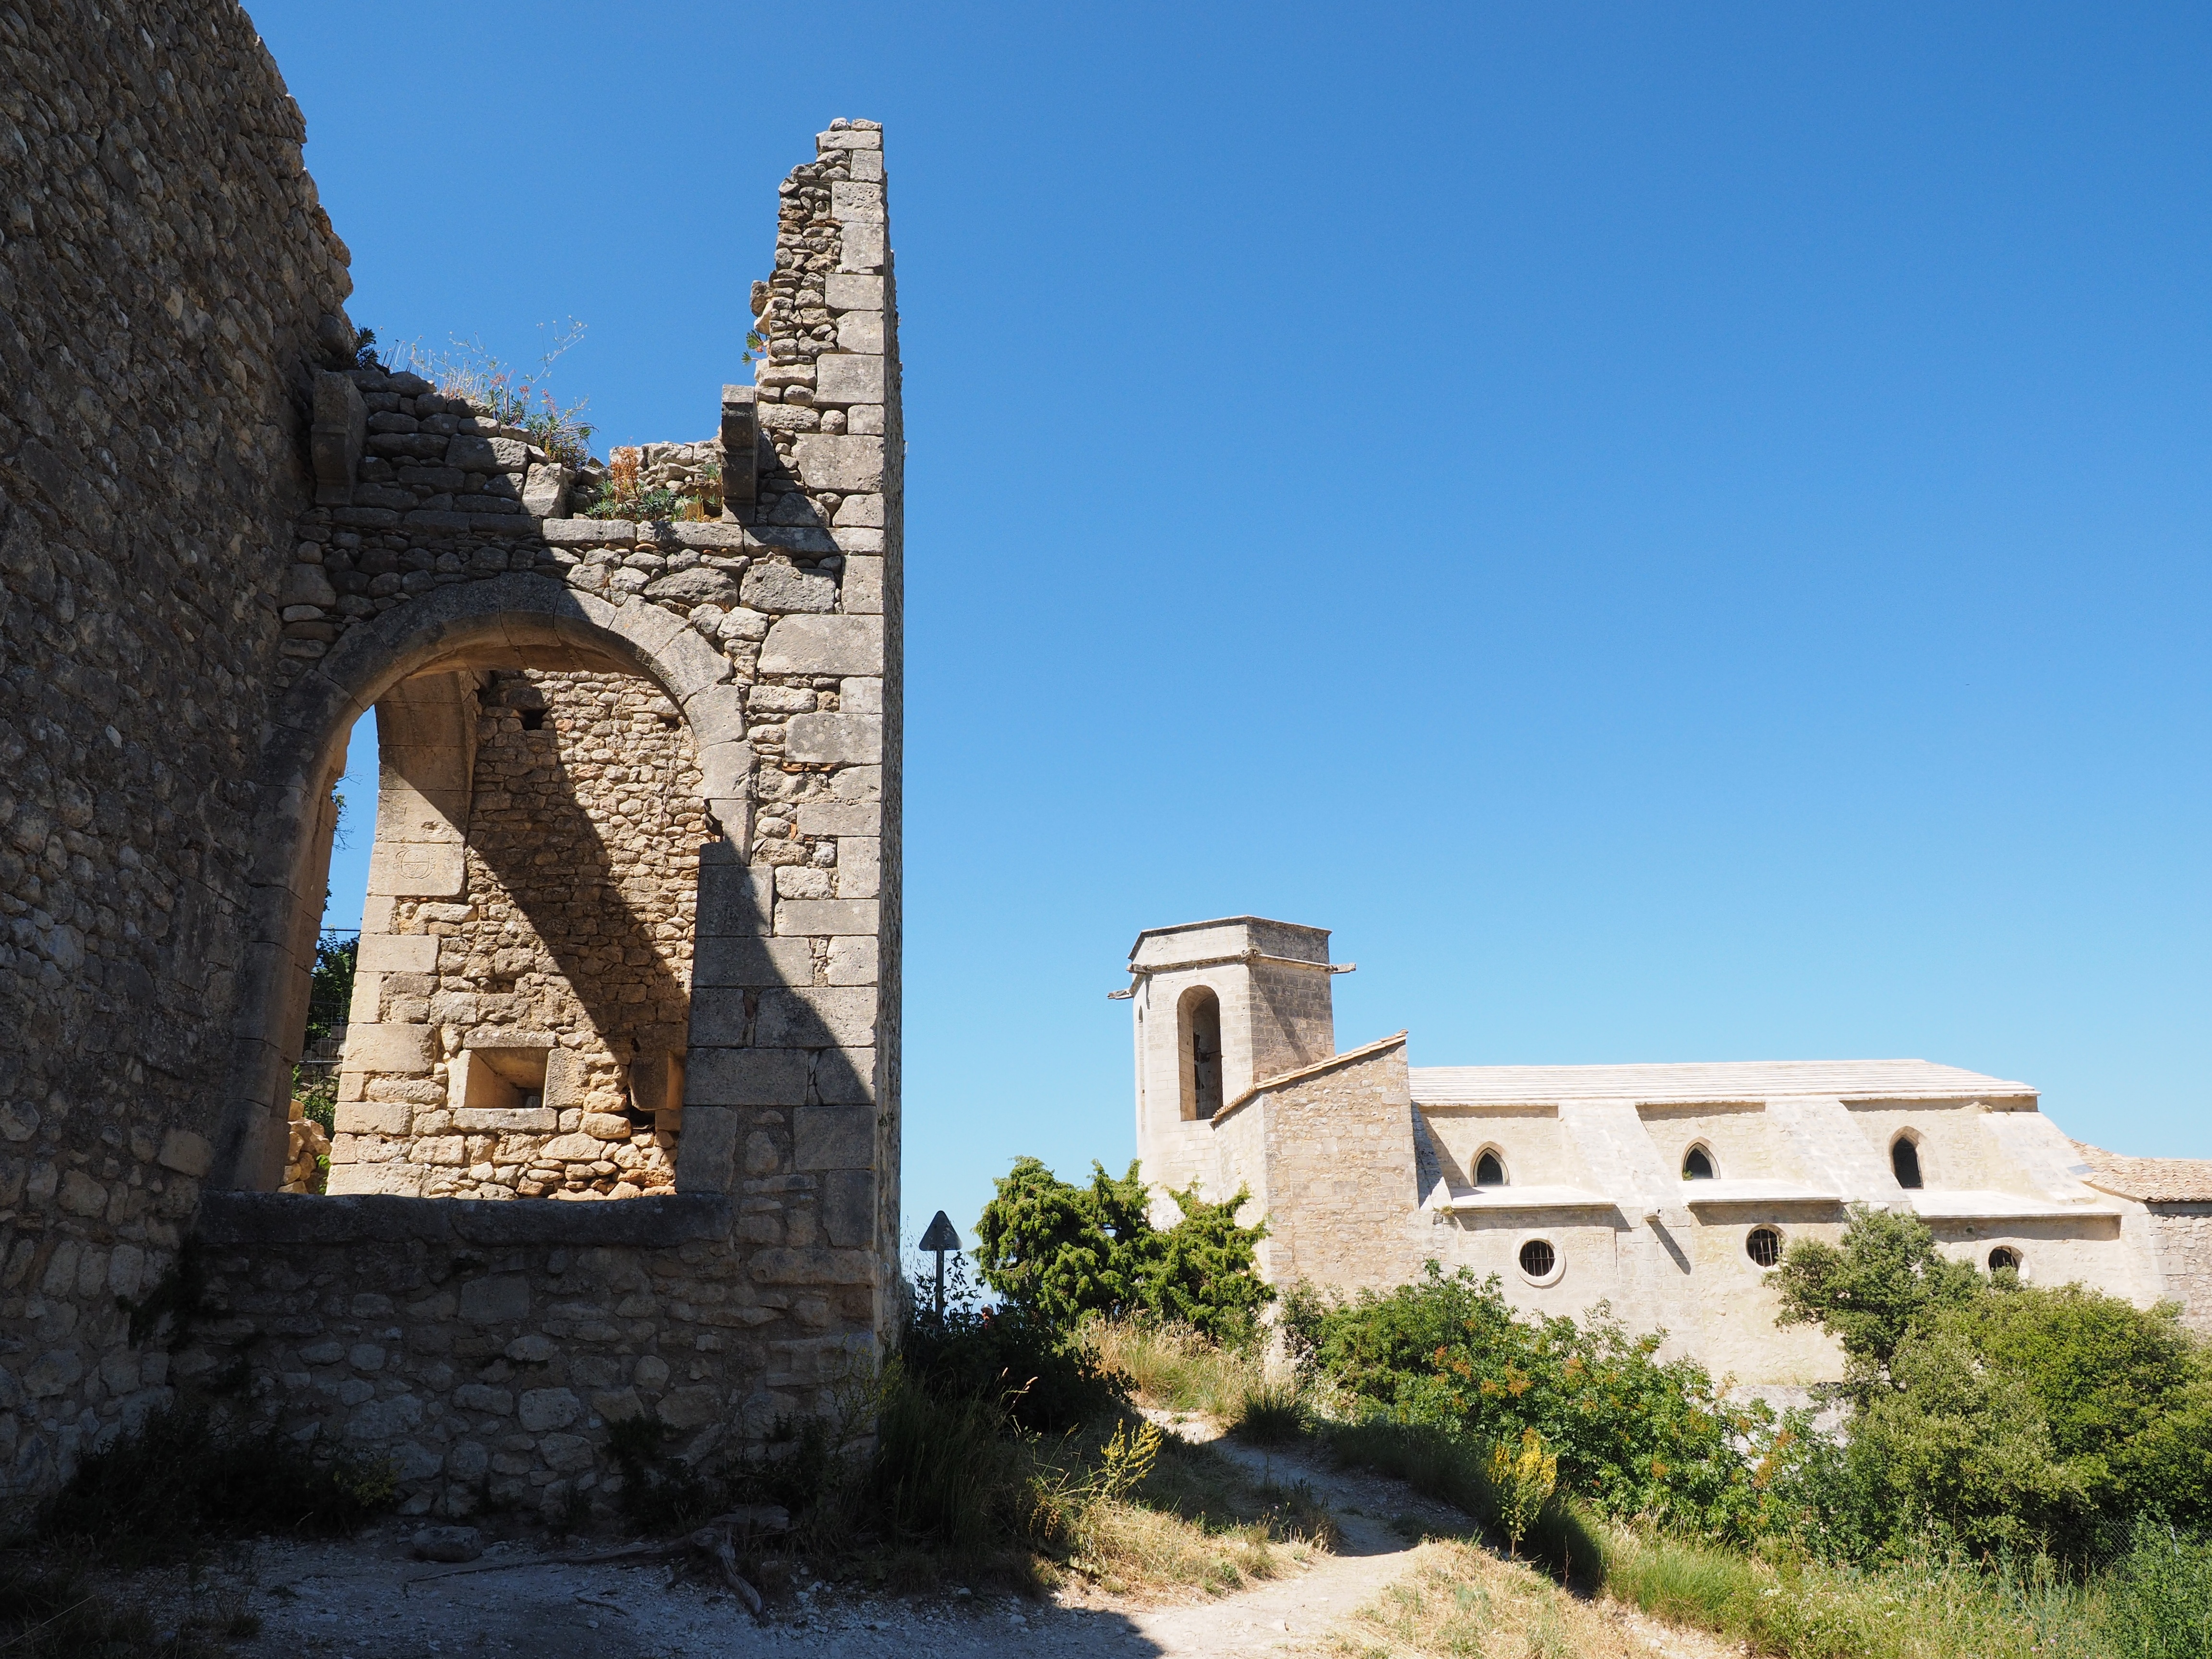
architecture, town, building, monument, france, arch, tower, castle, landmark, church, fortification, tourism, place of worship, places of interest, ruins, steeple, monastery, provence, luberon, department of vaucluse, provence alpes c te d azur, collegiate, notre dame d alidon, notre dame de dolidon, oppede le vieux, oppede, ruined city, historic site, ancient history